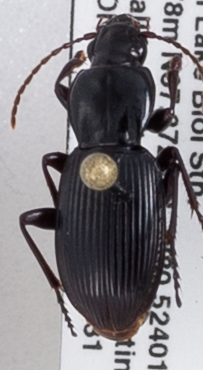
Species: Pterostichus tristis
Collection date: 2018-07-31
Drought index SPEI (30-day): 0.41
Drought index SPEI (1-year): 0.428
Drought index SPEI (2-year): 0.476